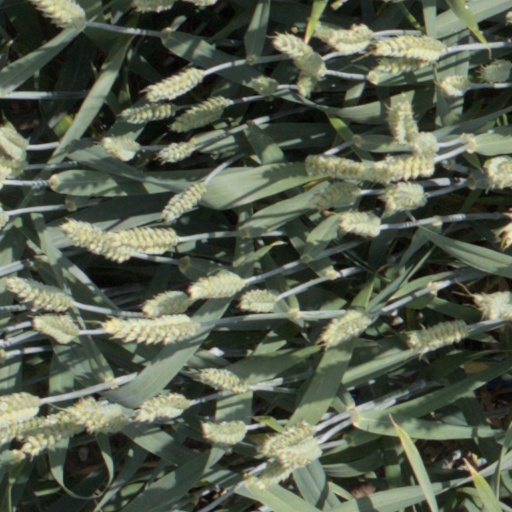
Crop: wheat